Woodstock Express (Cedar Point)

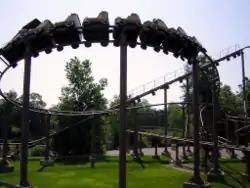
Woodstock Express' train

Woodstock Express is a steel junior roller coaster located in Cedar Point in Sandusky, Ohio. It was built in 1999 by Vekoma.